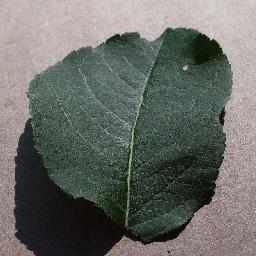
Label: Apple___healthy